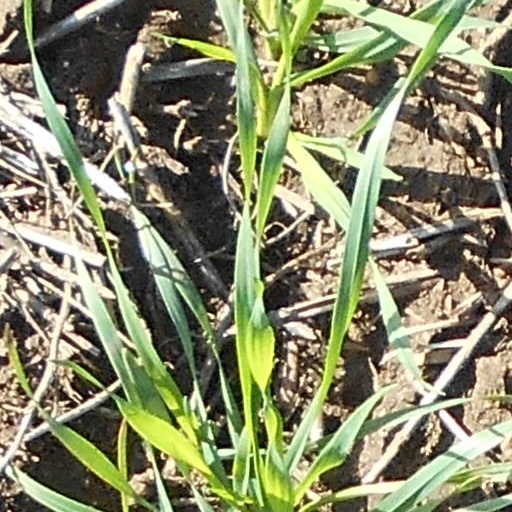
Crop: wheat